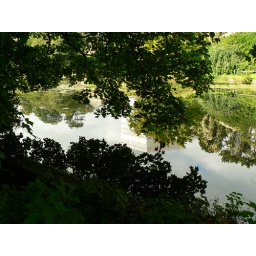
With the tower of Sizergh clad in scaffolding and plastic